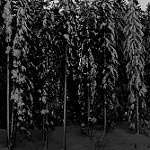
Label: B & W